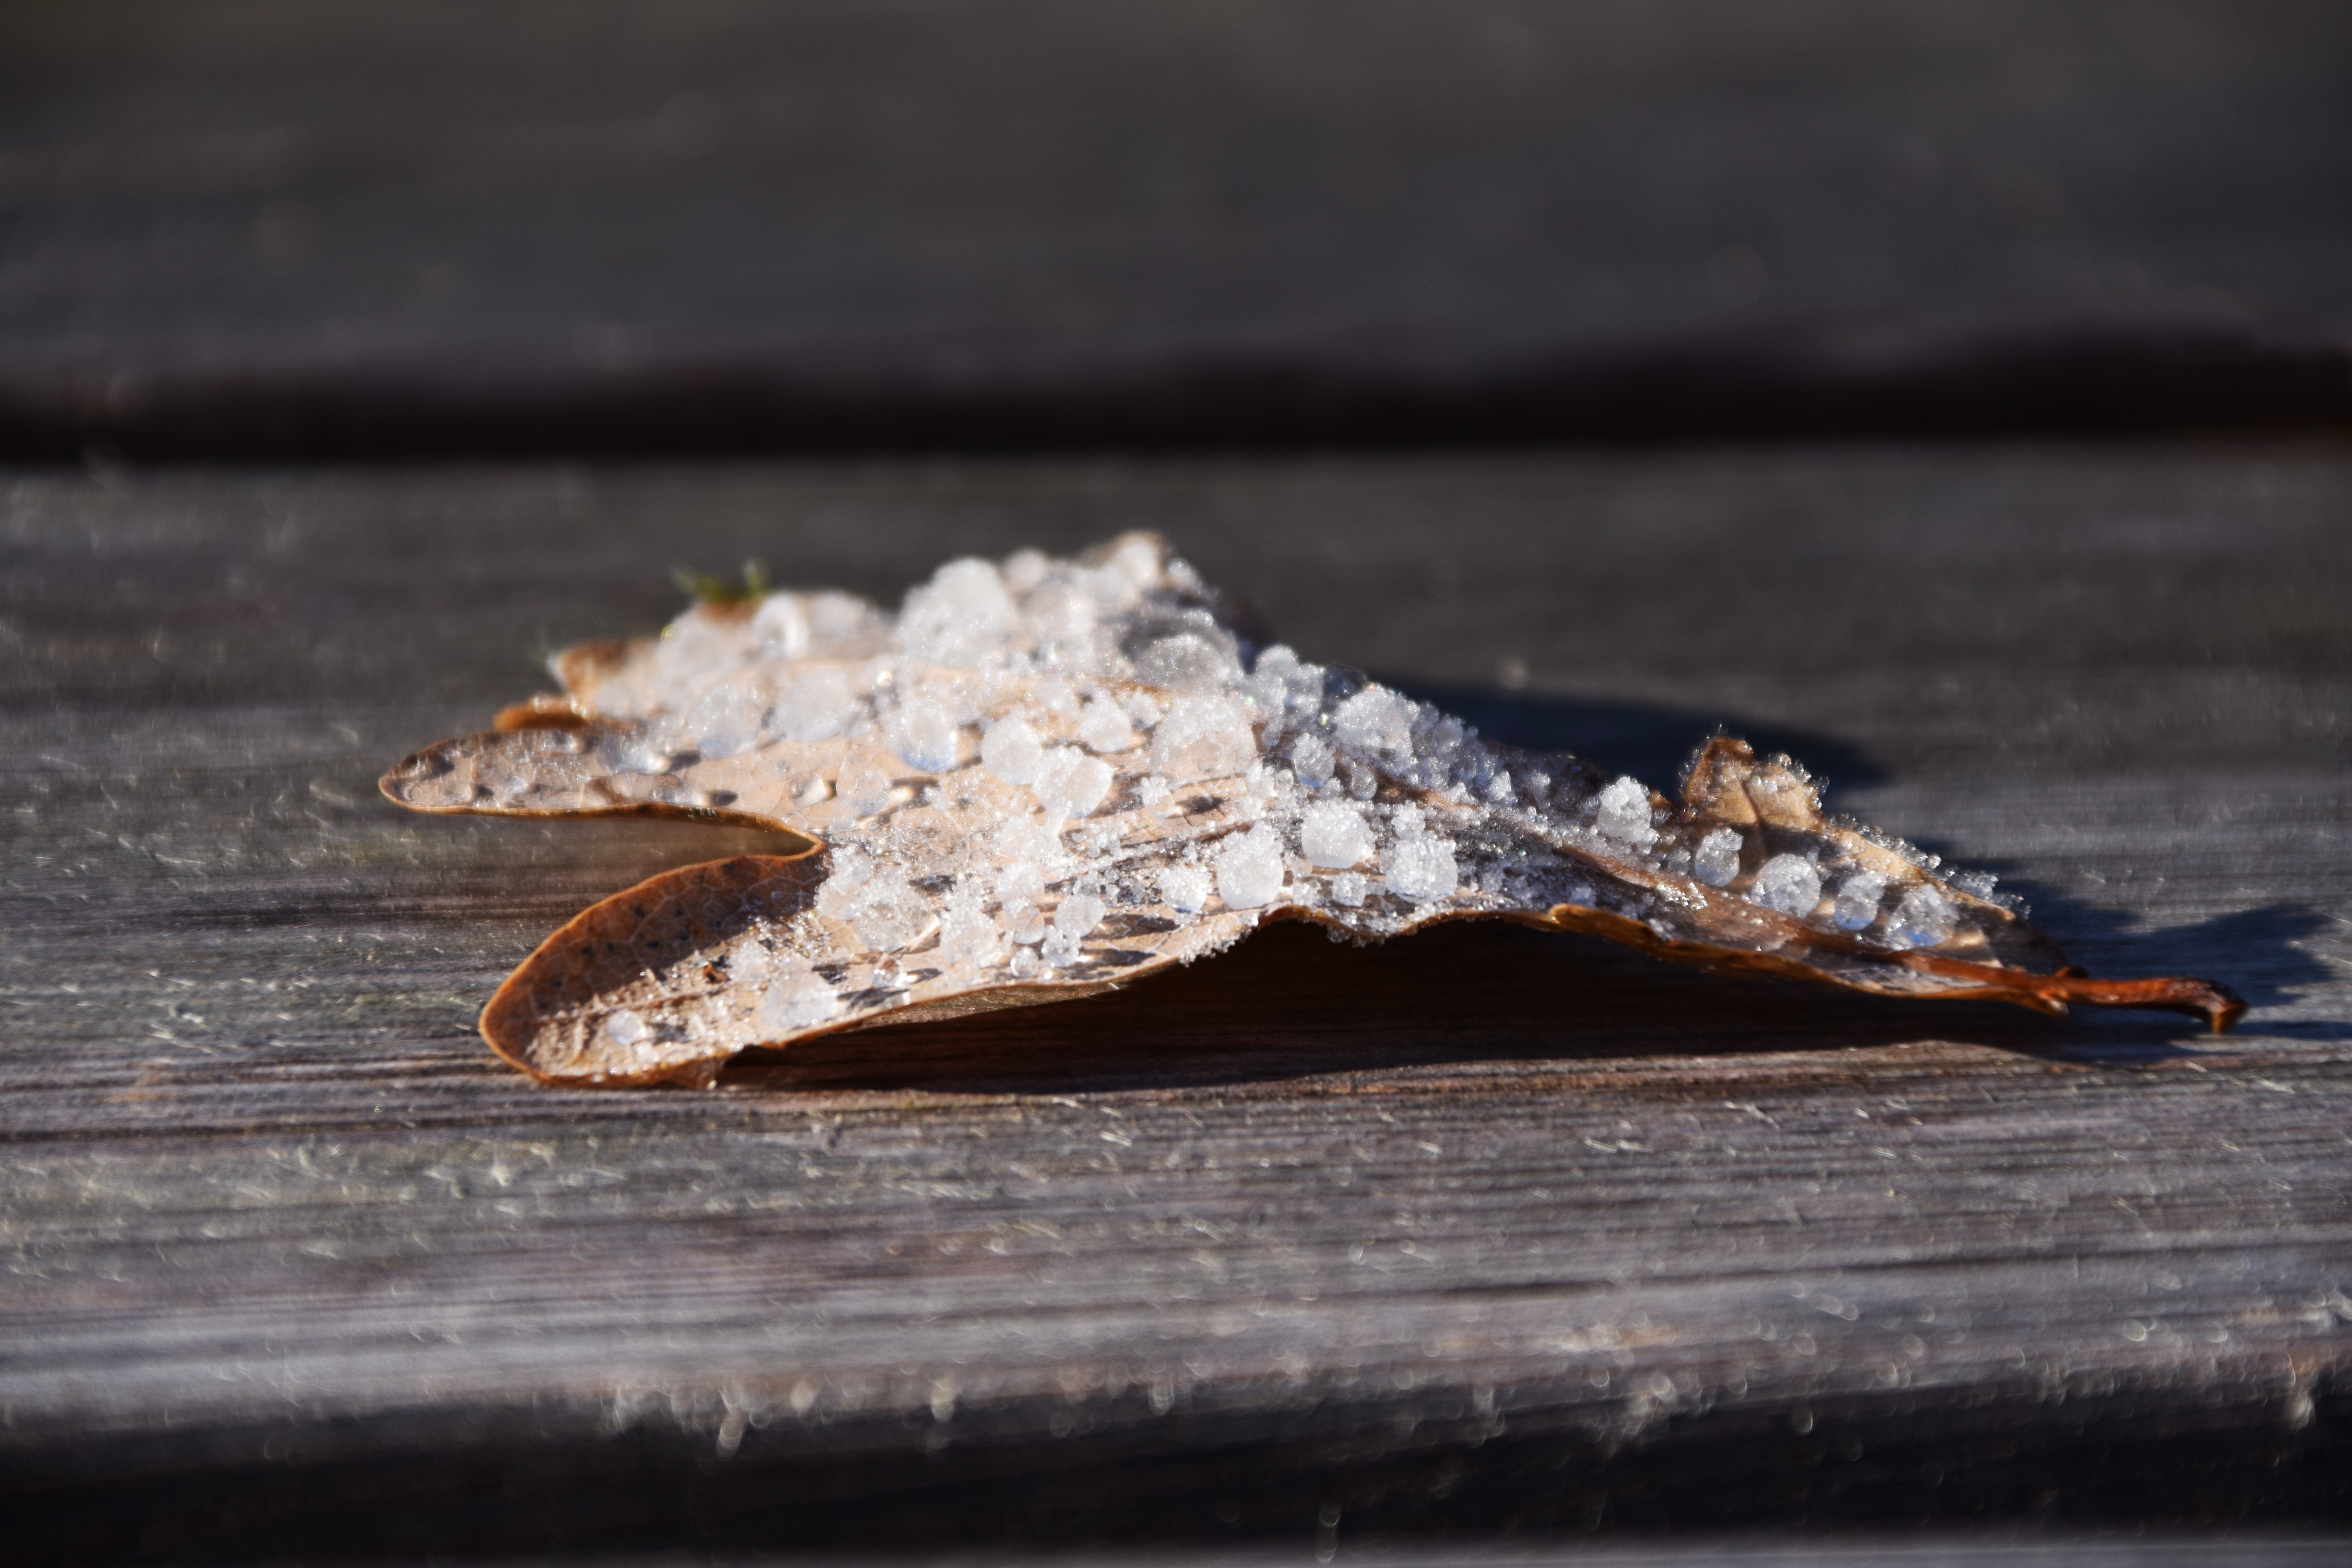
cold, winter, wood, leaf, frost, ice, insect, autumn, frozen, moth, reptile, close, fauna, lizard, gecko, close up, oak leaf, leaves, macro photography, frozen water, frozen dew, leaf with ice, sheet with frost, sheet on wood